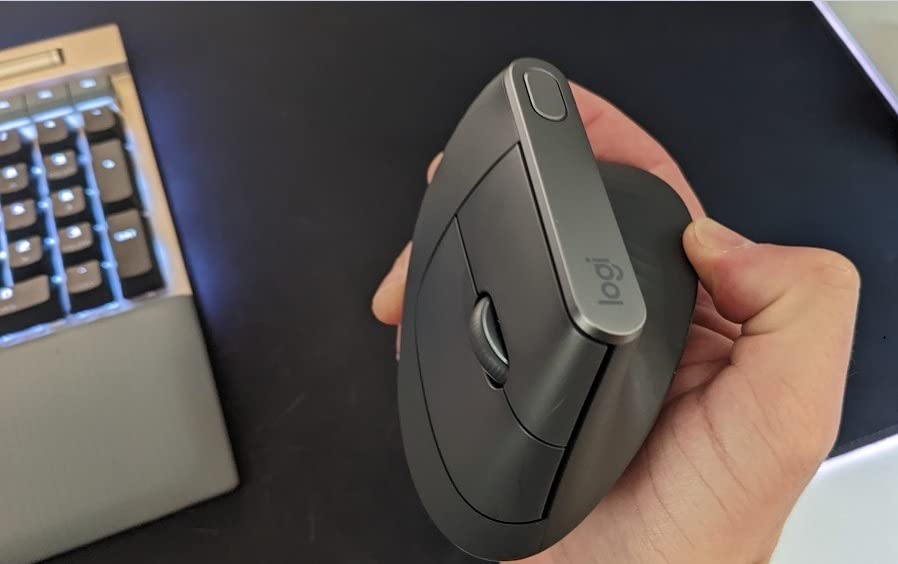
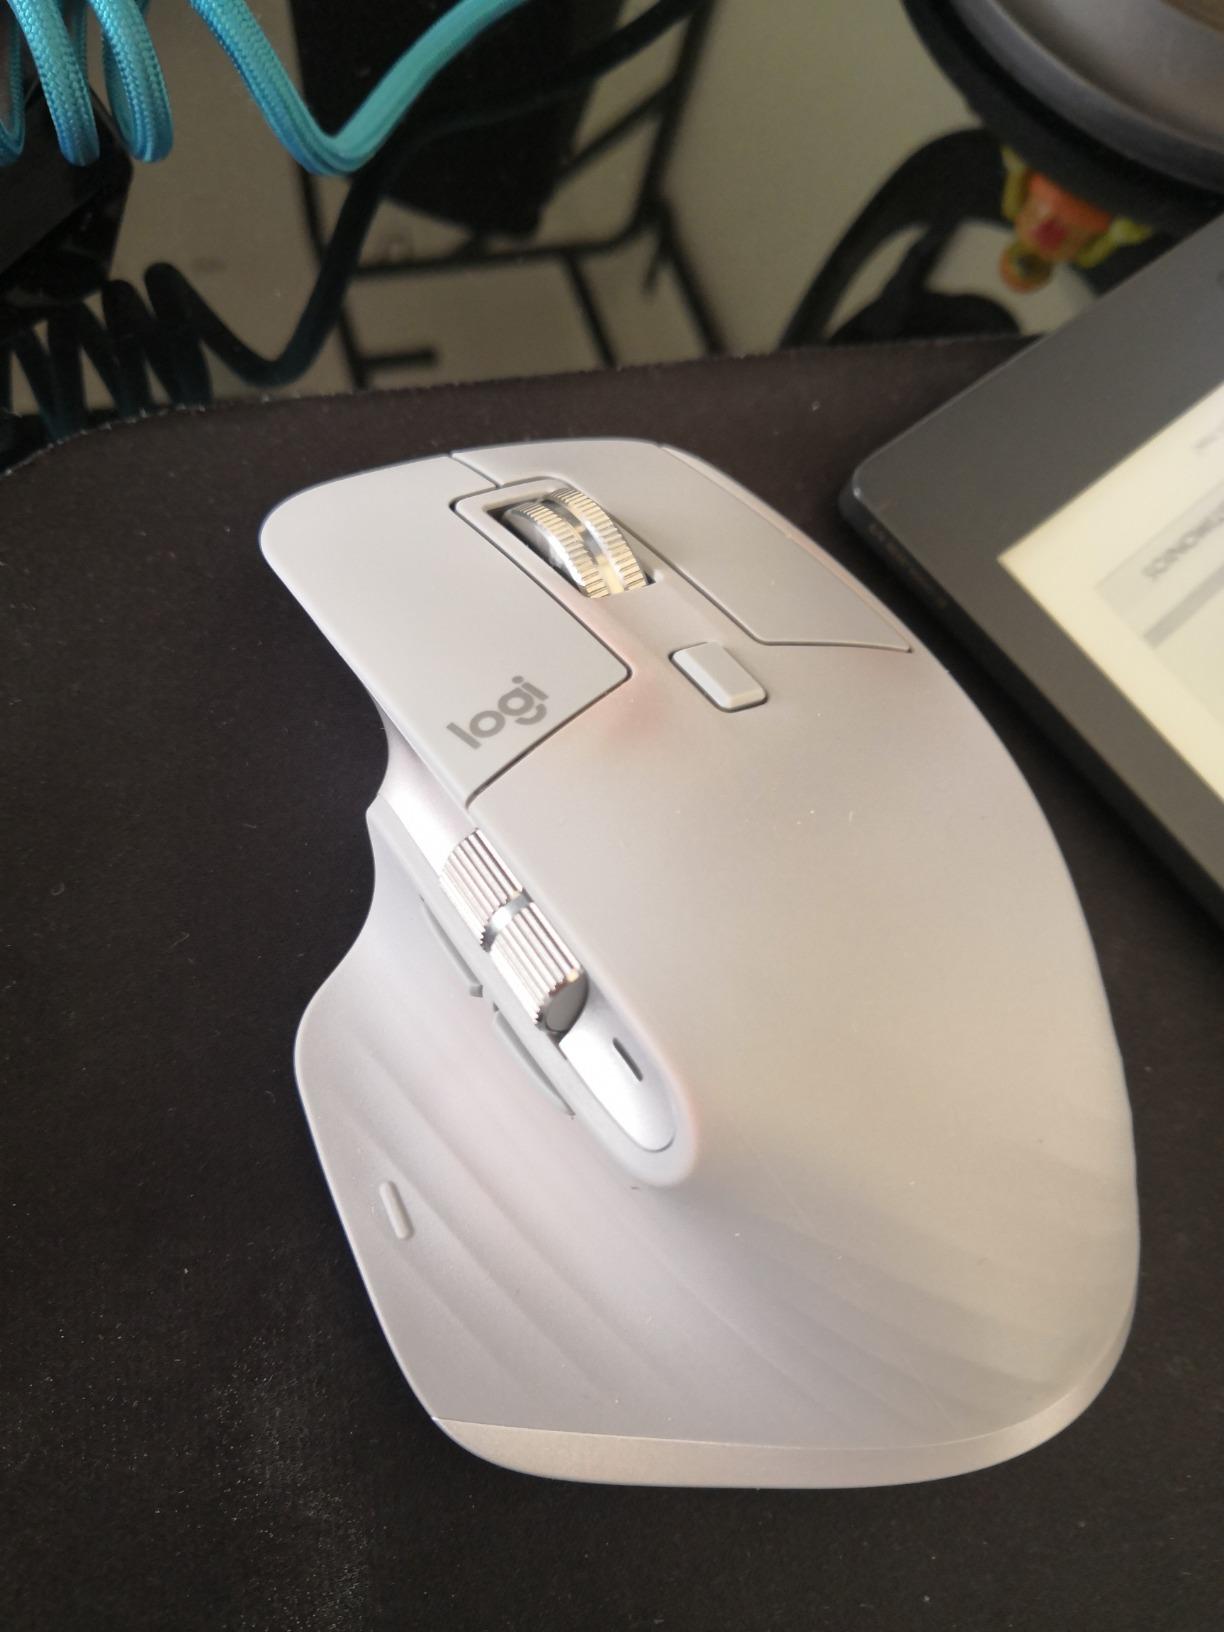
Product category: mouse
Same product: no